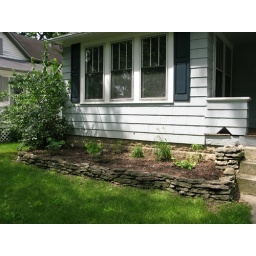
The flower beds in the front yard after I pulled out all of the weeds.